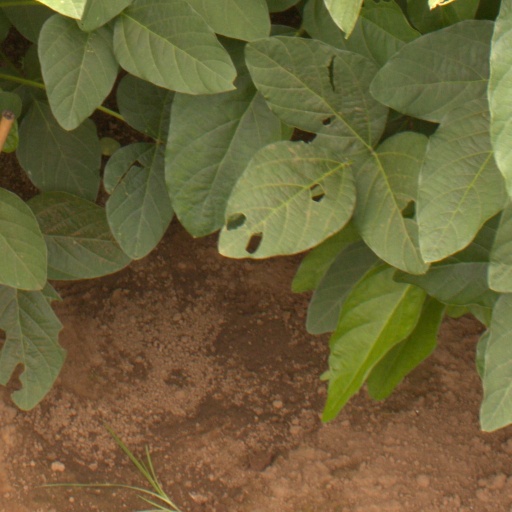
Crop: soybean